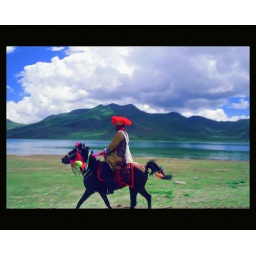
Khampa horseman riding on black horse in front of lake